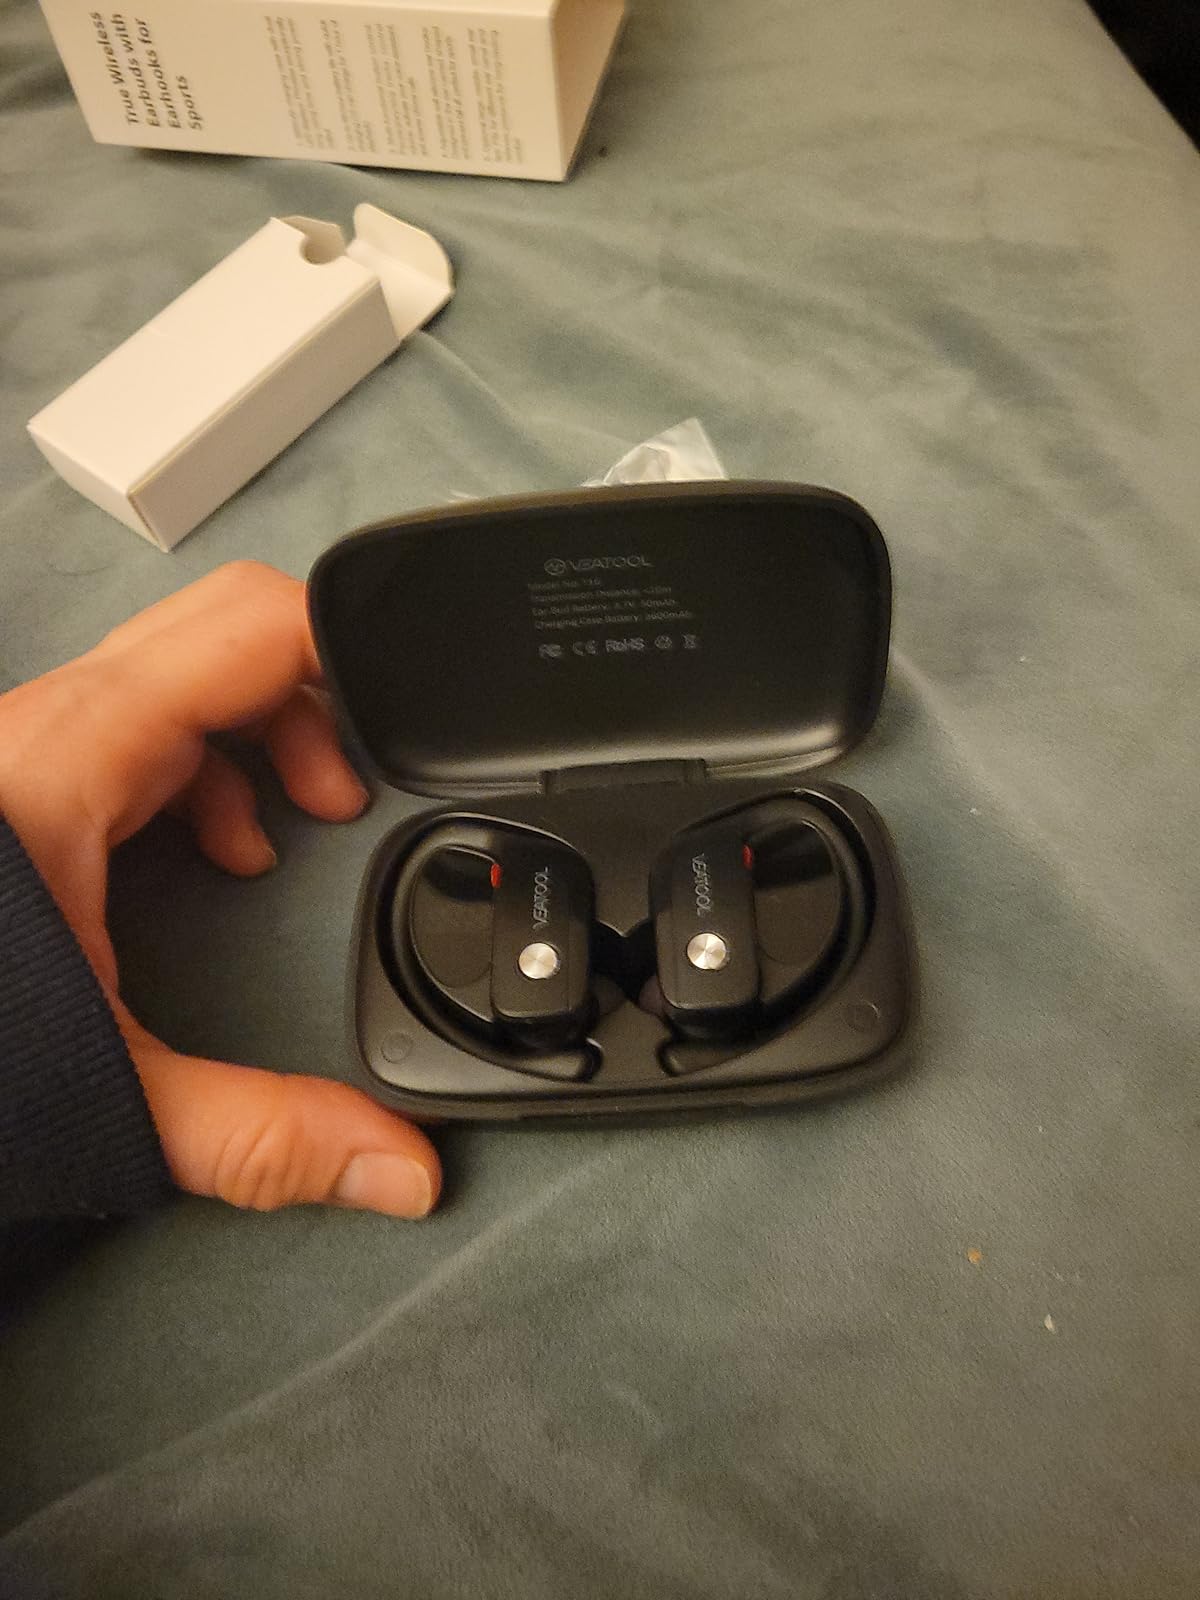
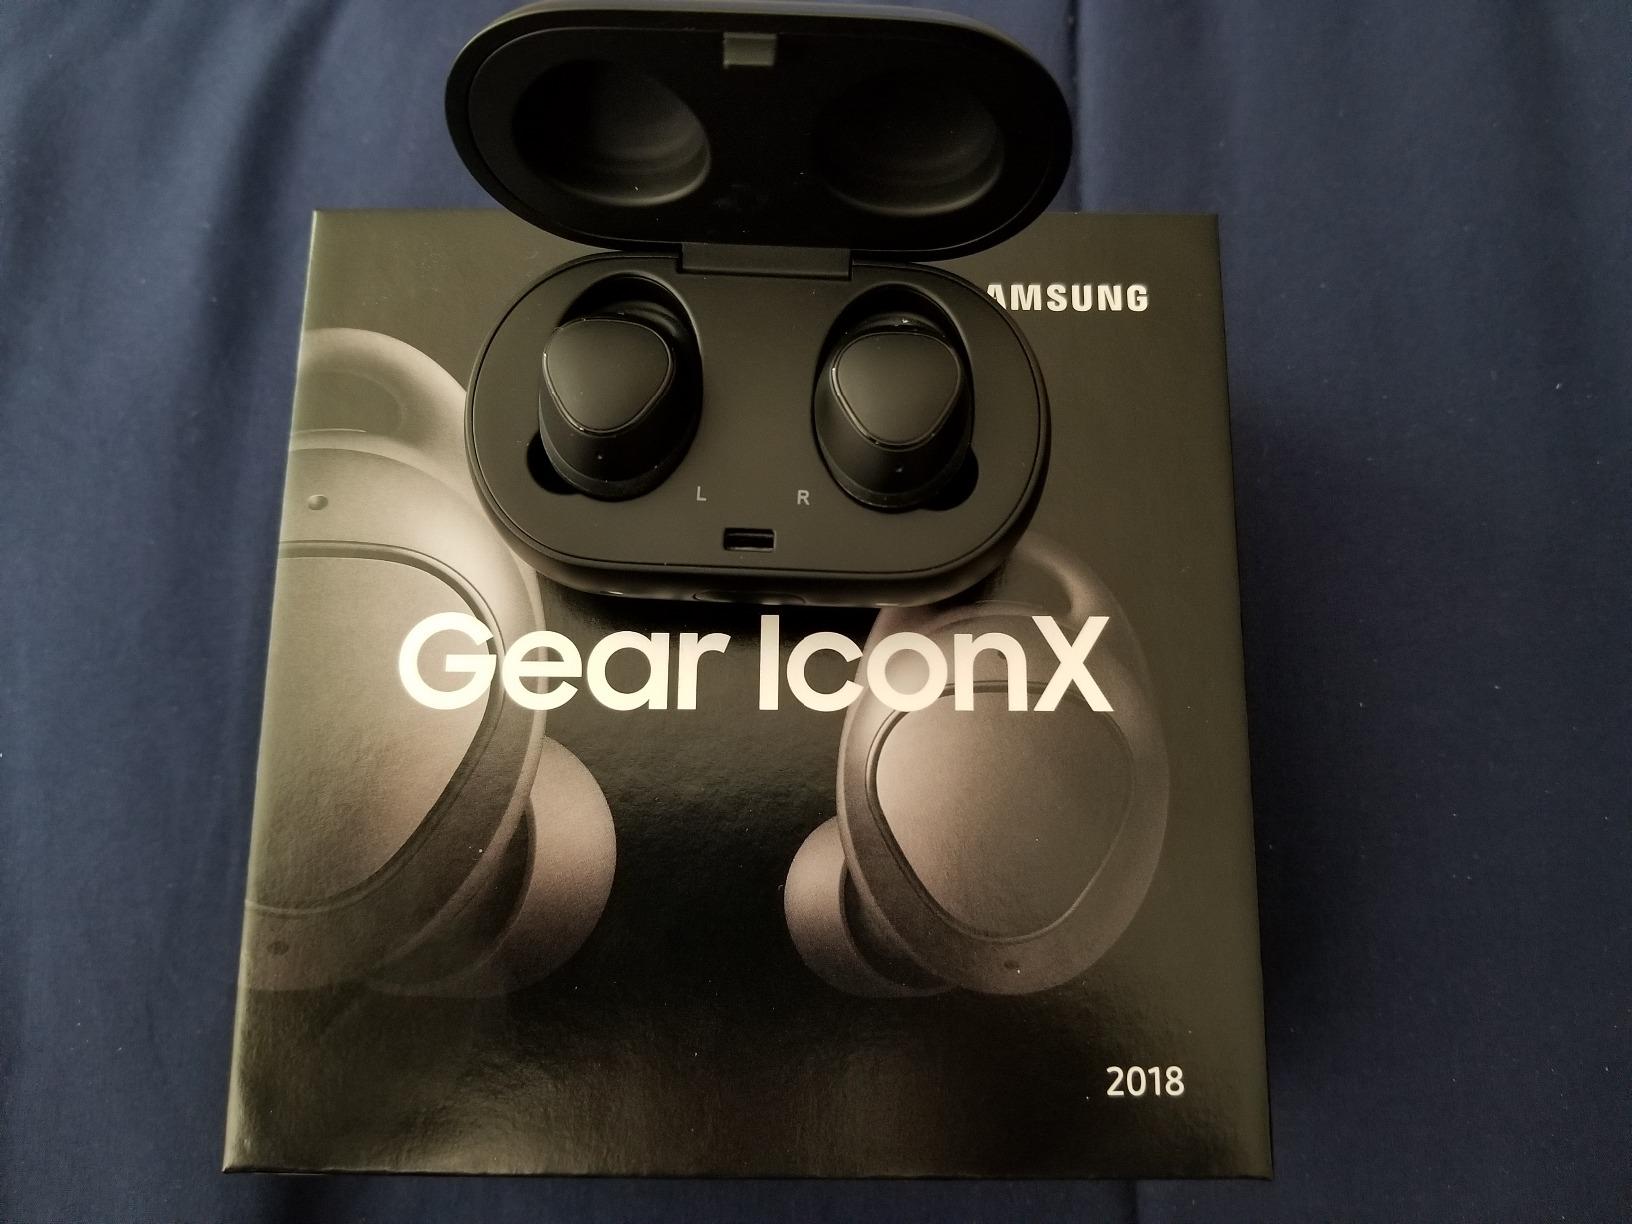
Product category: earbuds
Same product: no